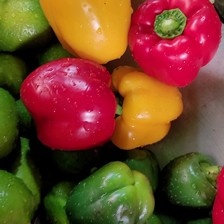
Label: capsicum